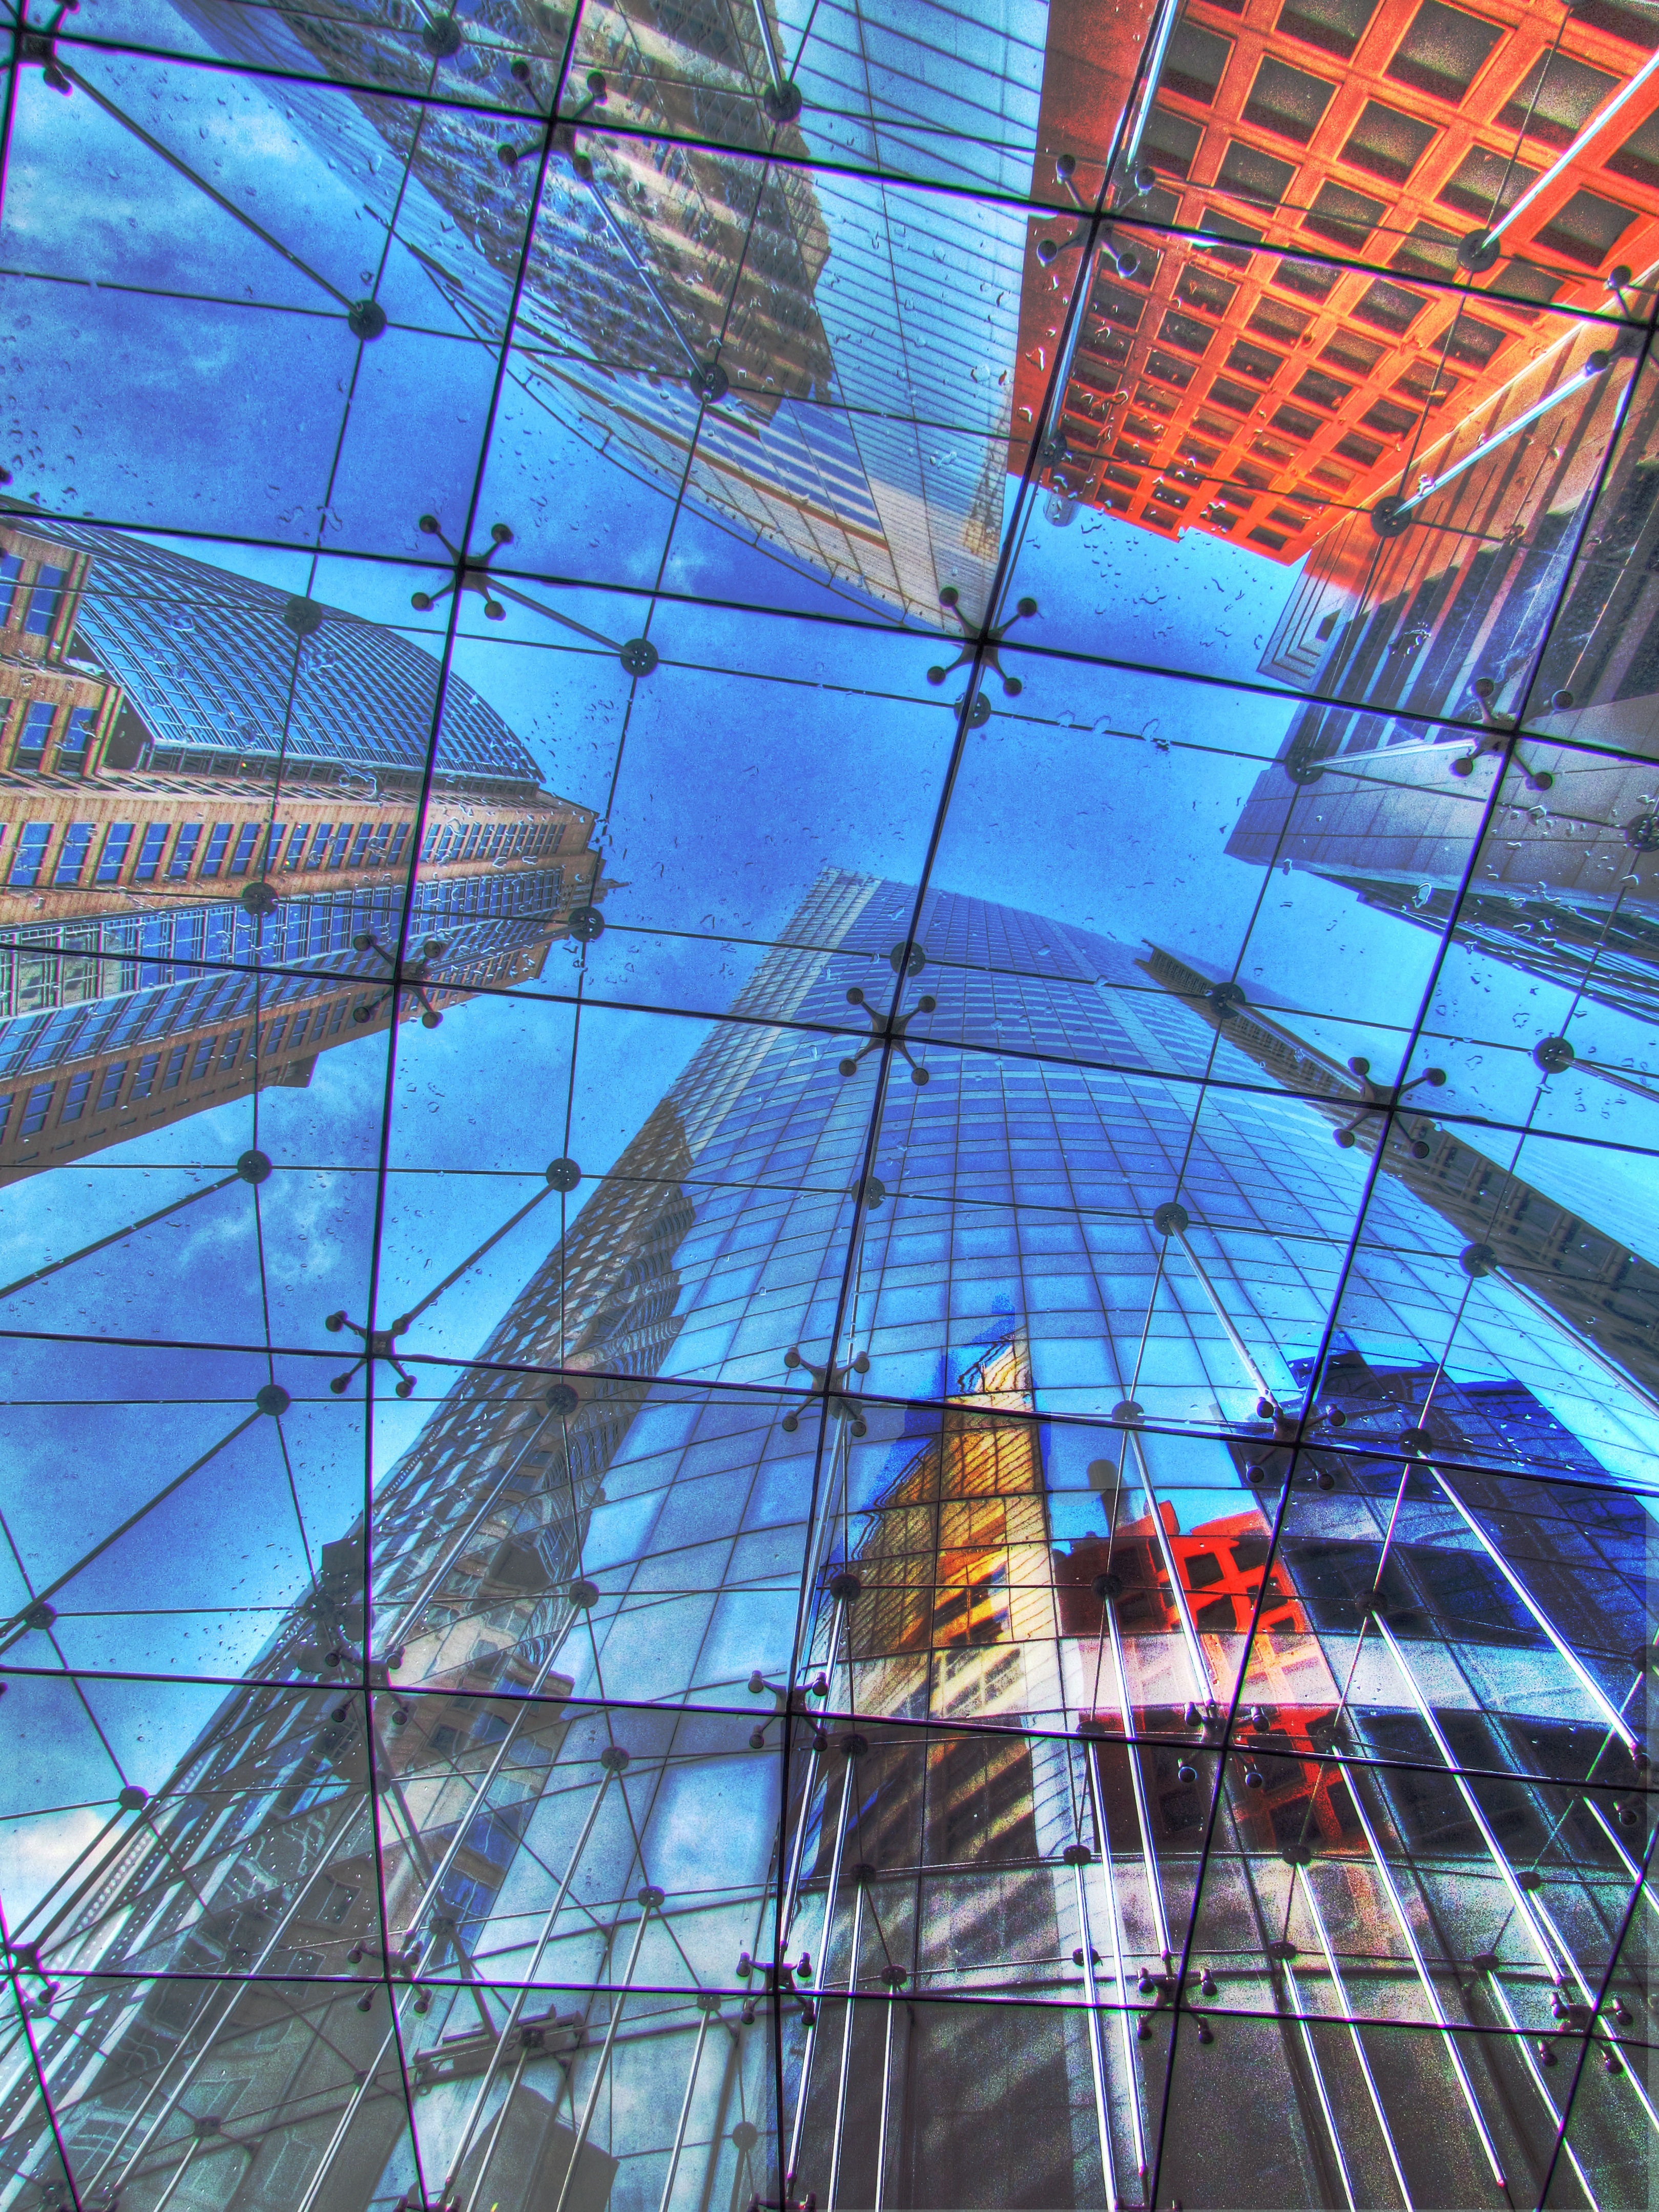
architecture, glass, skyscraper, cityscape, construction, reflection, sydney, facade, buildings, symmetry, tourist attraction, dome, metropolis, daylighting, sky scrapper